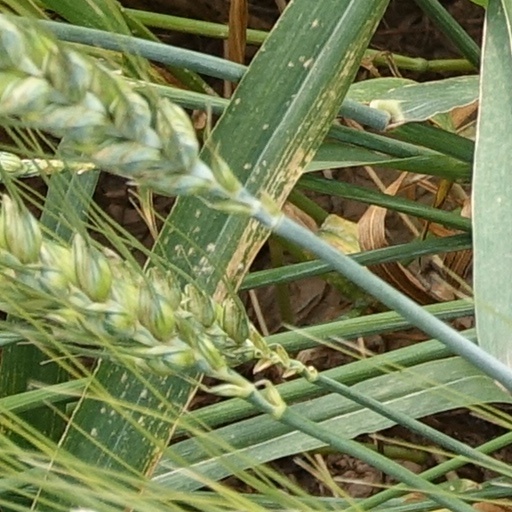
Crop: wheat